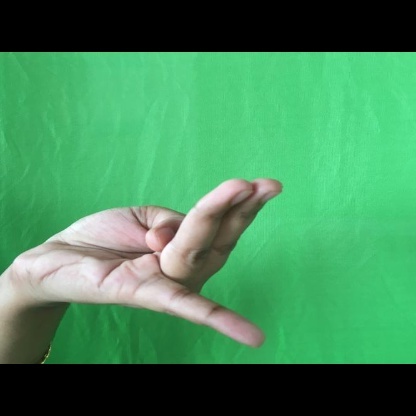
Mudra: Chaturam